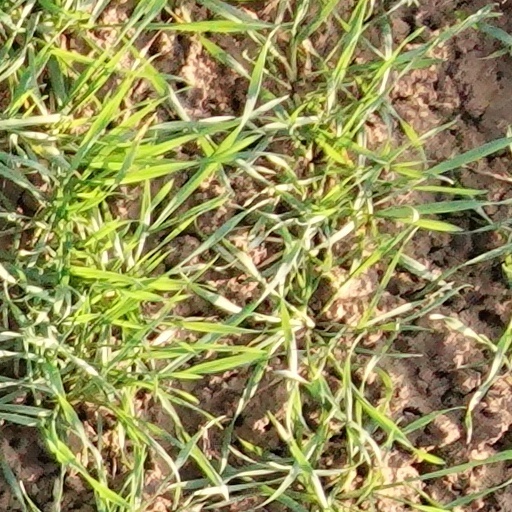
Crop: wheat